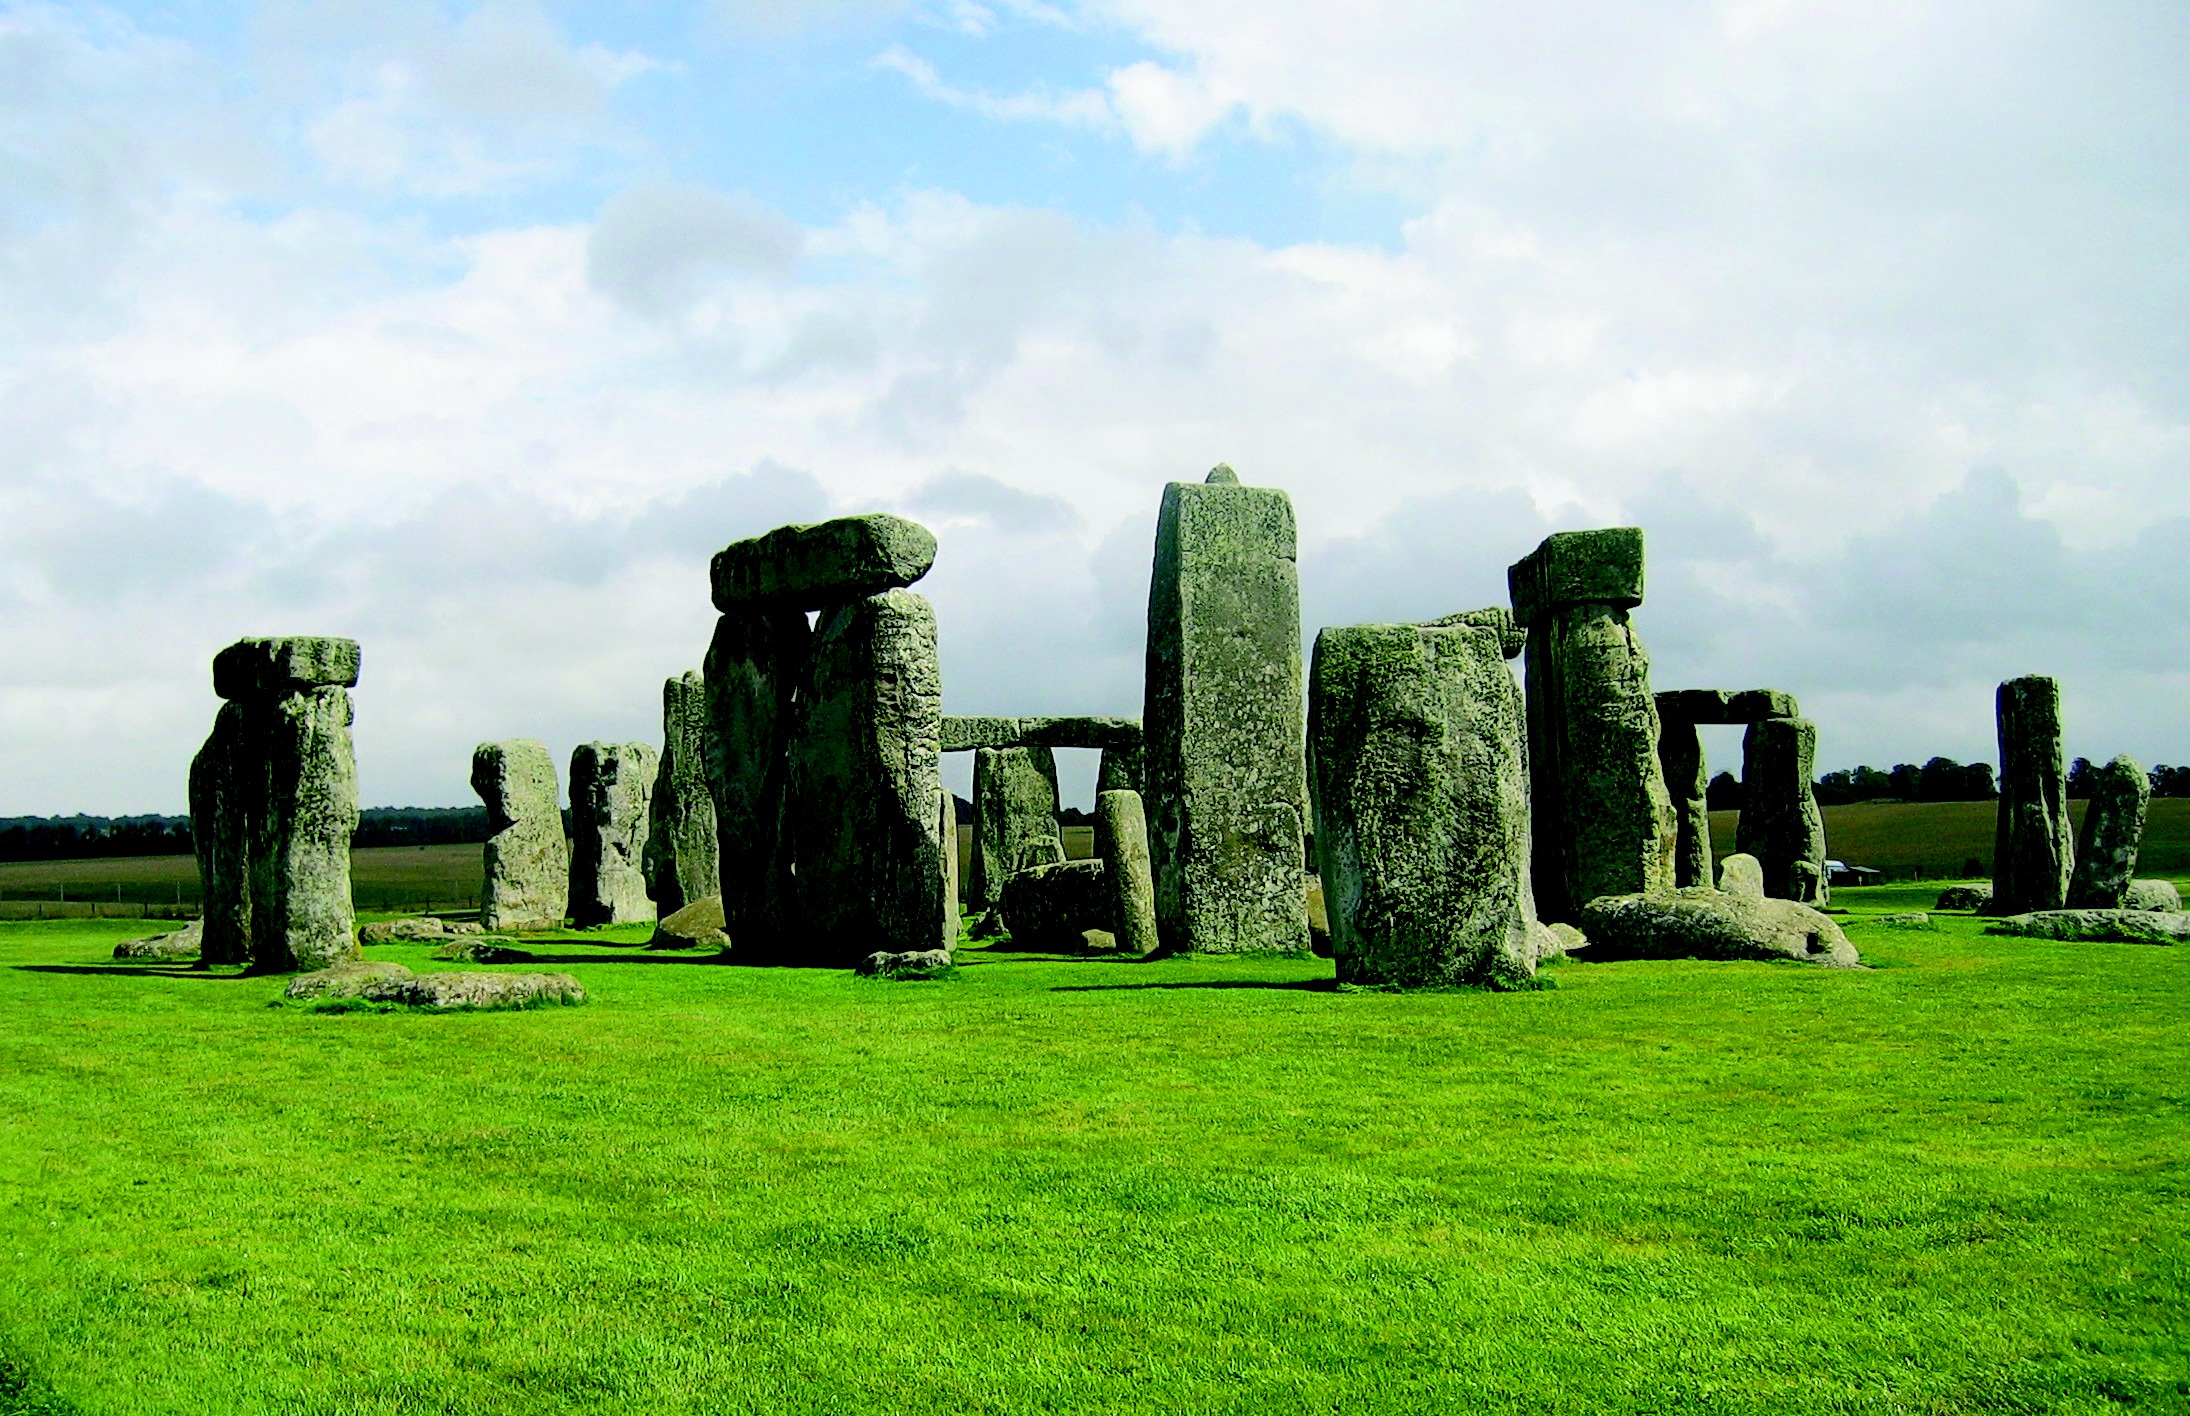
landscape, tree, grass, lawn, mystical, monument, green, landmark, cemetery, england, memorial, stones, ruins, stonehenge, monolith, rural area, geographical feature, magic circle